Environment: real
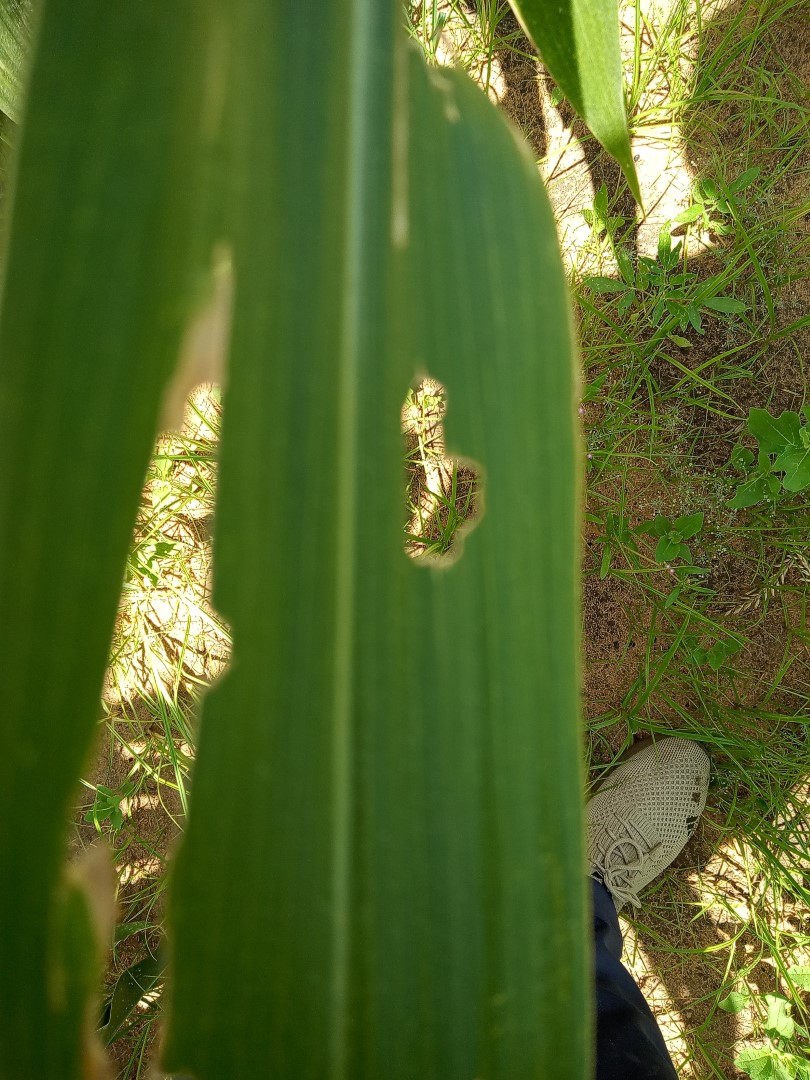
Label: fall_armyworm